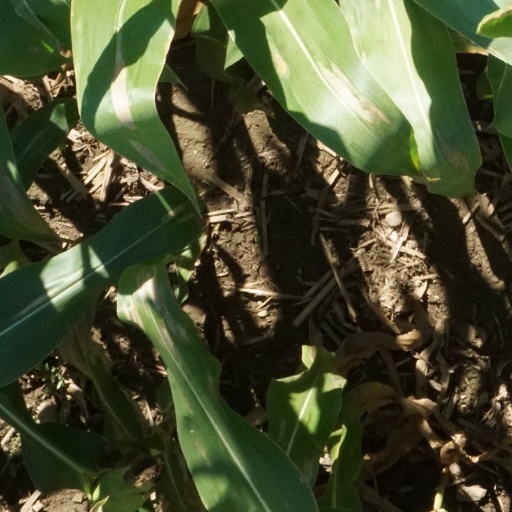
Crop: maize; corn